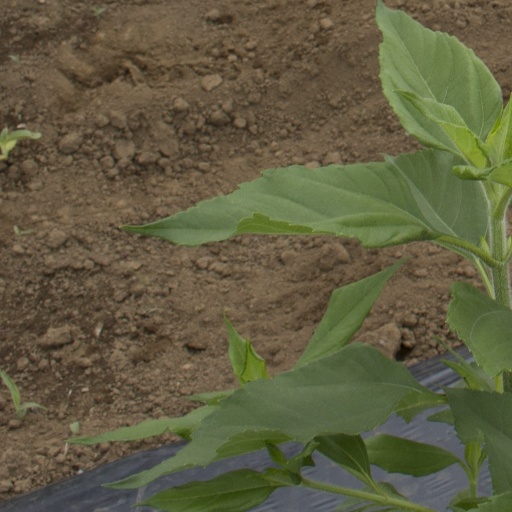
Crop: Jerusalem artichoke